Grab bar

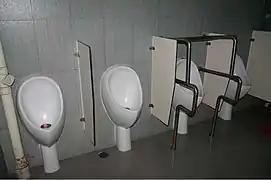
Waterless urinals, one with grab bars for users who have disabilities.

Grab bars increase accessibility and safety for people with a variety of disabilities or mobility difficulties. Although they are most commonly seen in public handicapped toilet stalls, grab bars are also used in private homes, assisted living facilities, hospitals, and nursing homes. Grab bars are most commonly installed next to a toilet or in a shower or bath enclosure.